Eugen Steinach

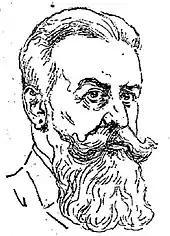
Eugen Steinach.

Steinach was born on 28 January 1861, in Hohenems, County of Tyrol, Austrian Empire. His family were well-off and had been prominent in Jewish affairs in Hohenems for several generations. His father and his grandfather were both physicians; his father studied under Ernst Wilhelm von Brücke, a leading German physiologist.